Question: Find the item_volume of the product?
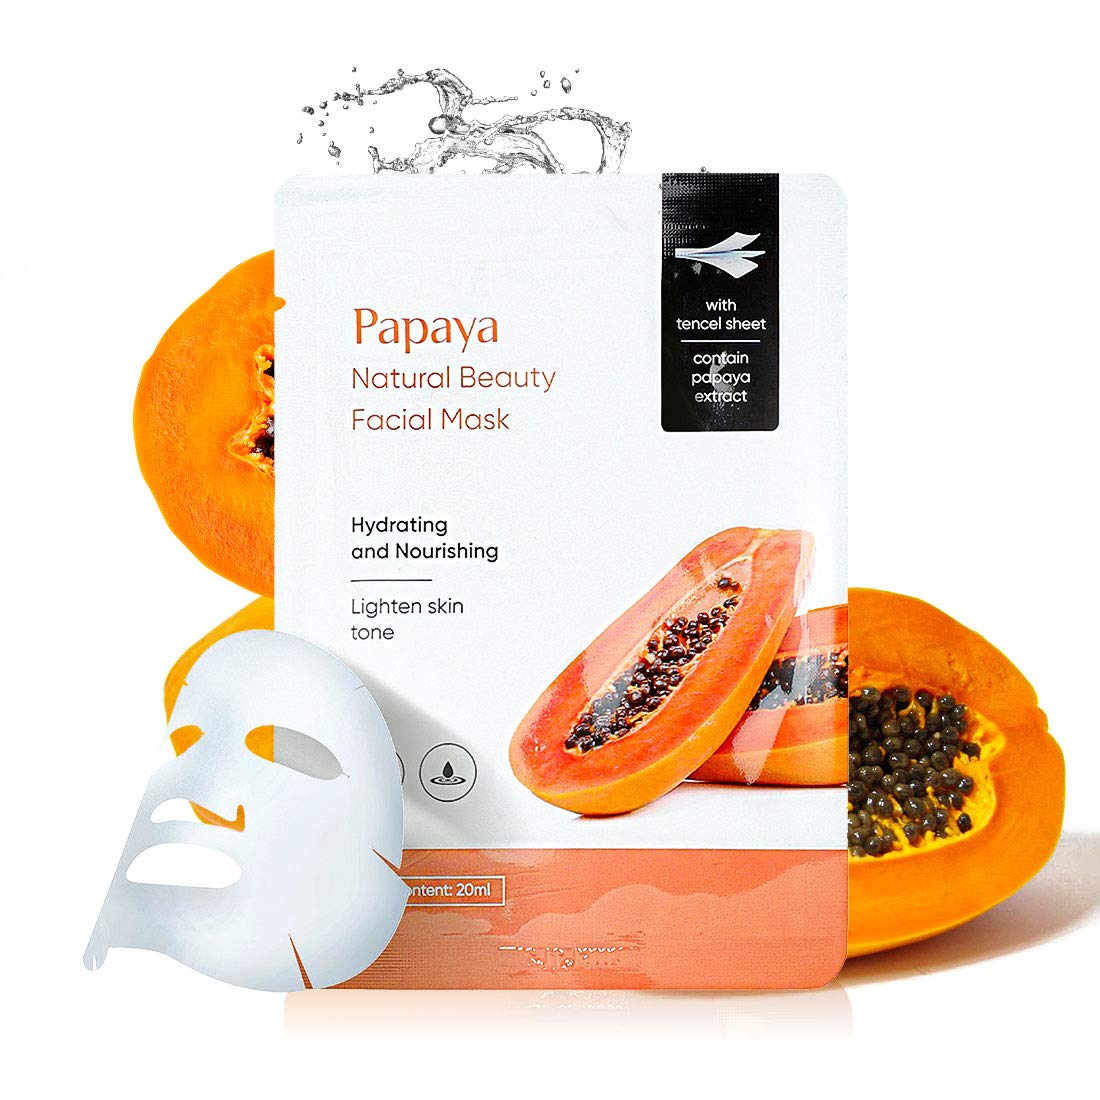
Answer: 20.0 millilitre